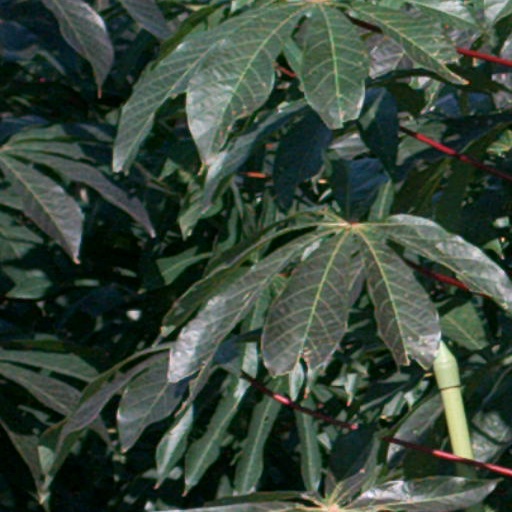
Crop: cassava